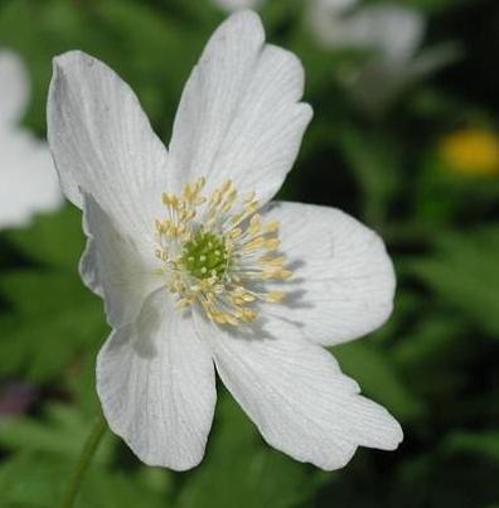
Flower: Windflower